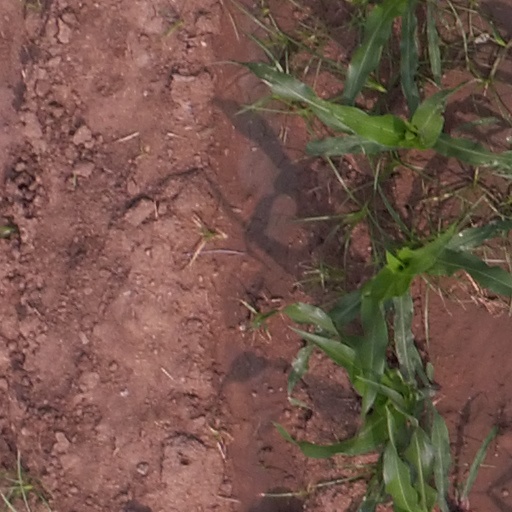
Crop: maize; corn